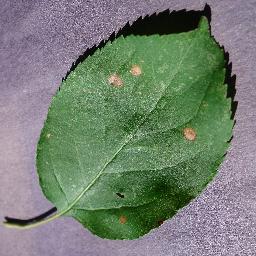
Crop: apple
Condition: black_rot